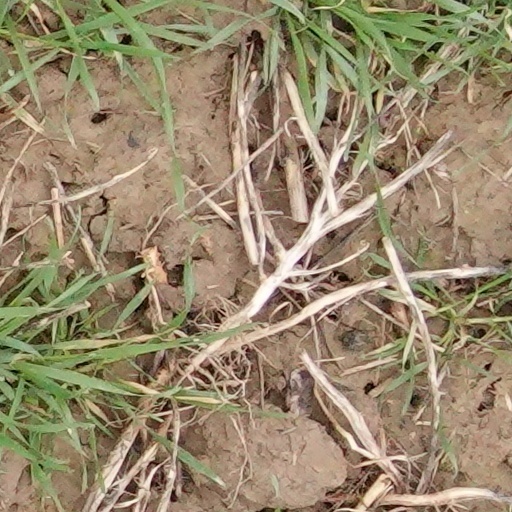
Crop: wheat